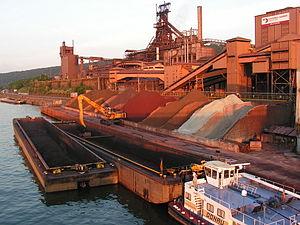
La Société anonyme John Cockerill à Seraing est une ancienne société sidérurgique et charbonnière de la région de Liège ainsi nommée après la mort de son fondateur, John Cockerill, survenue en 1840. Résultat de fusions qui se sont faites dès le XIXᵉ siècle, et la fusion définitive de Cockerill avec la société sidérurgique Hainaut-Sambre, Cockerill-Sambre est l'un des fleurons de l'industrie belge, avant son déclin progressif.
L'entreprise sidérurgique et charbonnière Société anonyme d'Ougrée-Marihaye trouve son origine en 1835 par la fusion de deux entreprises charbonnières et sidérurgique d'Ougrée en province de Liège en Belgique, avec les charbonnages de Marihaye de Seraing. L'entreprise fusionna en 1955 avec la Société anonyme John Cockerill pour former Cockerill-Ougrée, également entreprise sidérurgique et dans une moindre mesure charbonnière. Elle intégra Usinor en 1998 puis Arcelor en 2002 et désormais Arcelor-Mittal en 2010.
Seraing ou Seraing-sur-Meuse est une ville francophone de Belgique située en Région wallonne dans la province de Liège. Il s'agit du lieu de l'ancienne résidence d'été des princes-évêques de Liège avant de devenir une ville industrielle au XIXᵉ siècle.